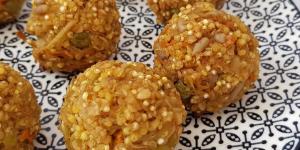
albondigas de brocoli y quinoa